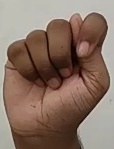
ASL sign: T